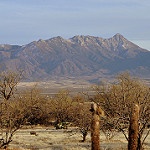
Scene: Outdoor